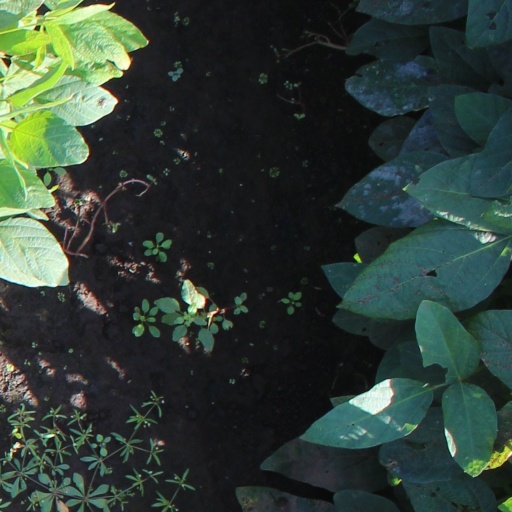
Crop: soybean